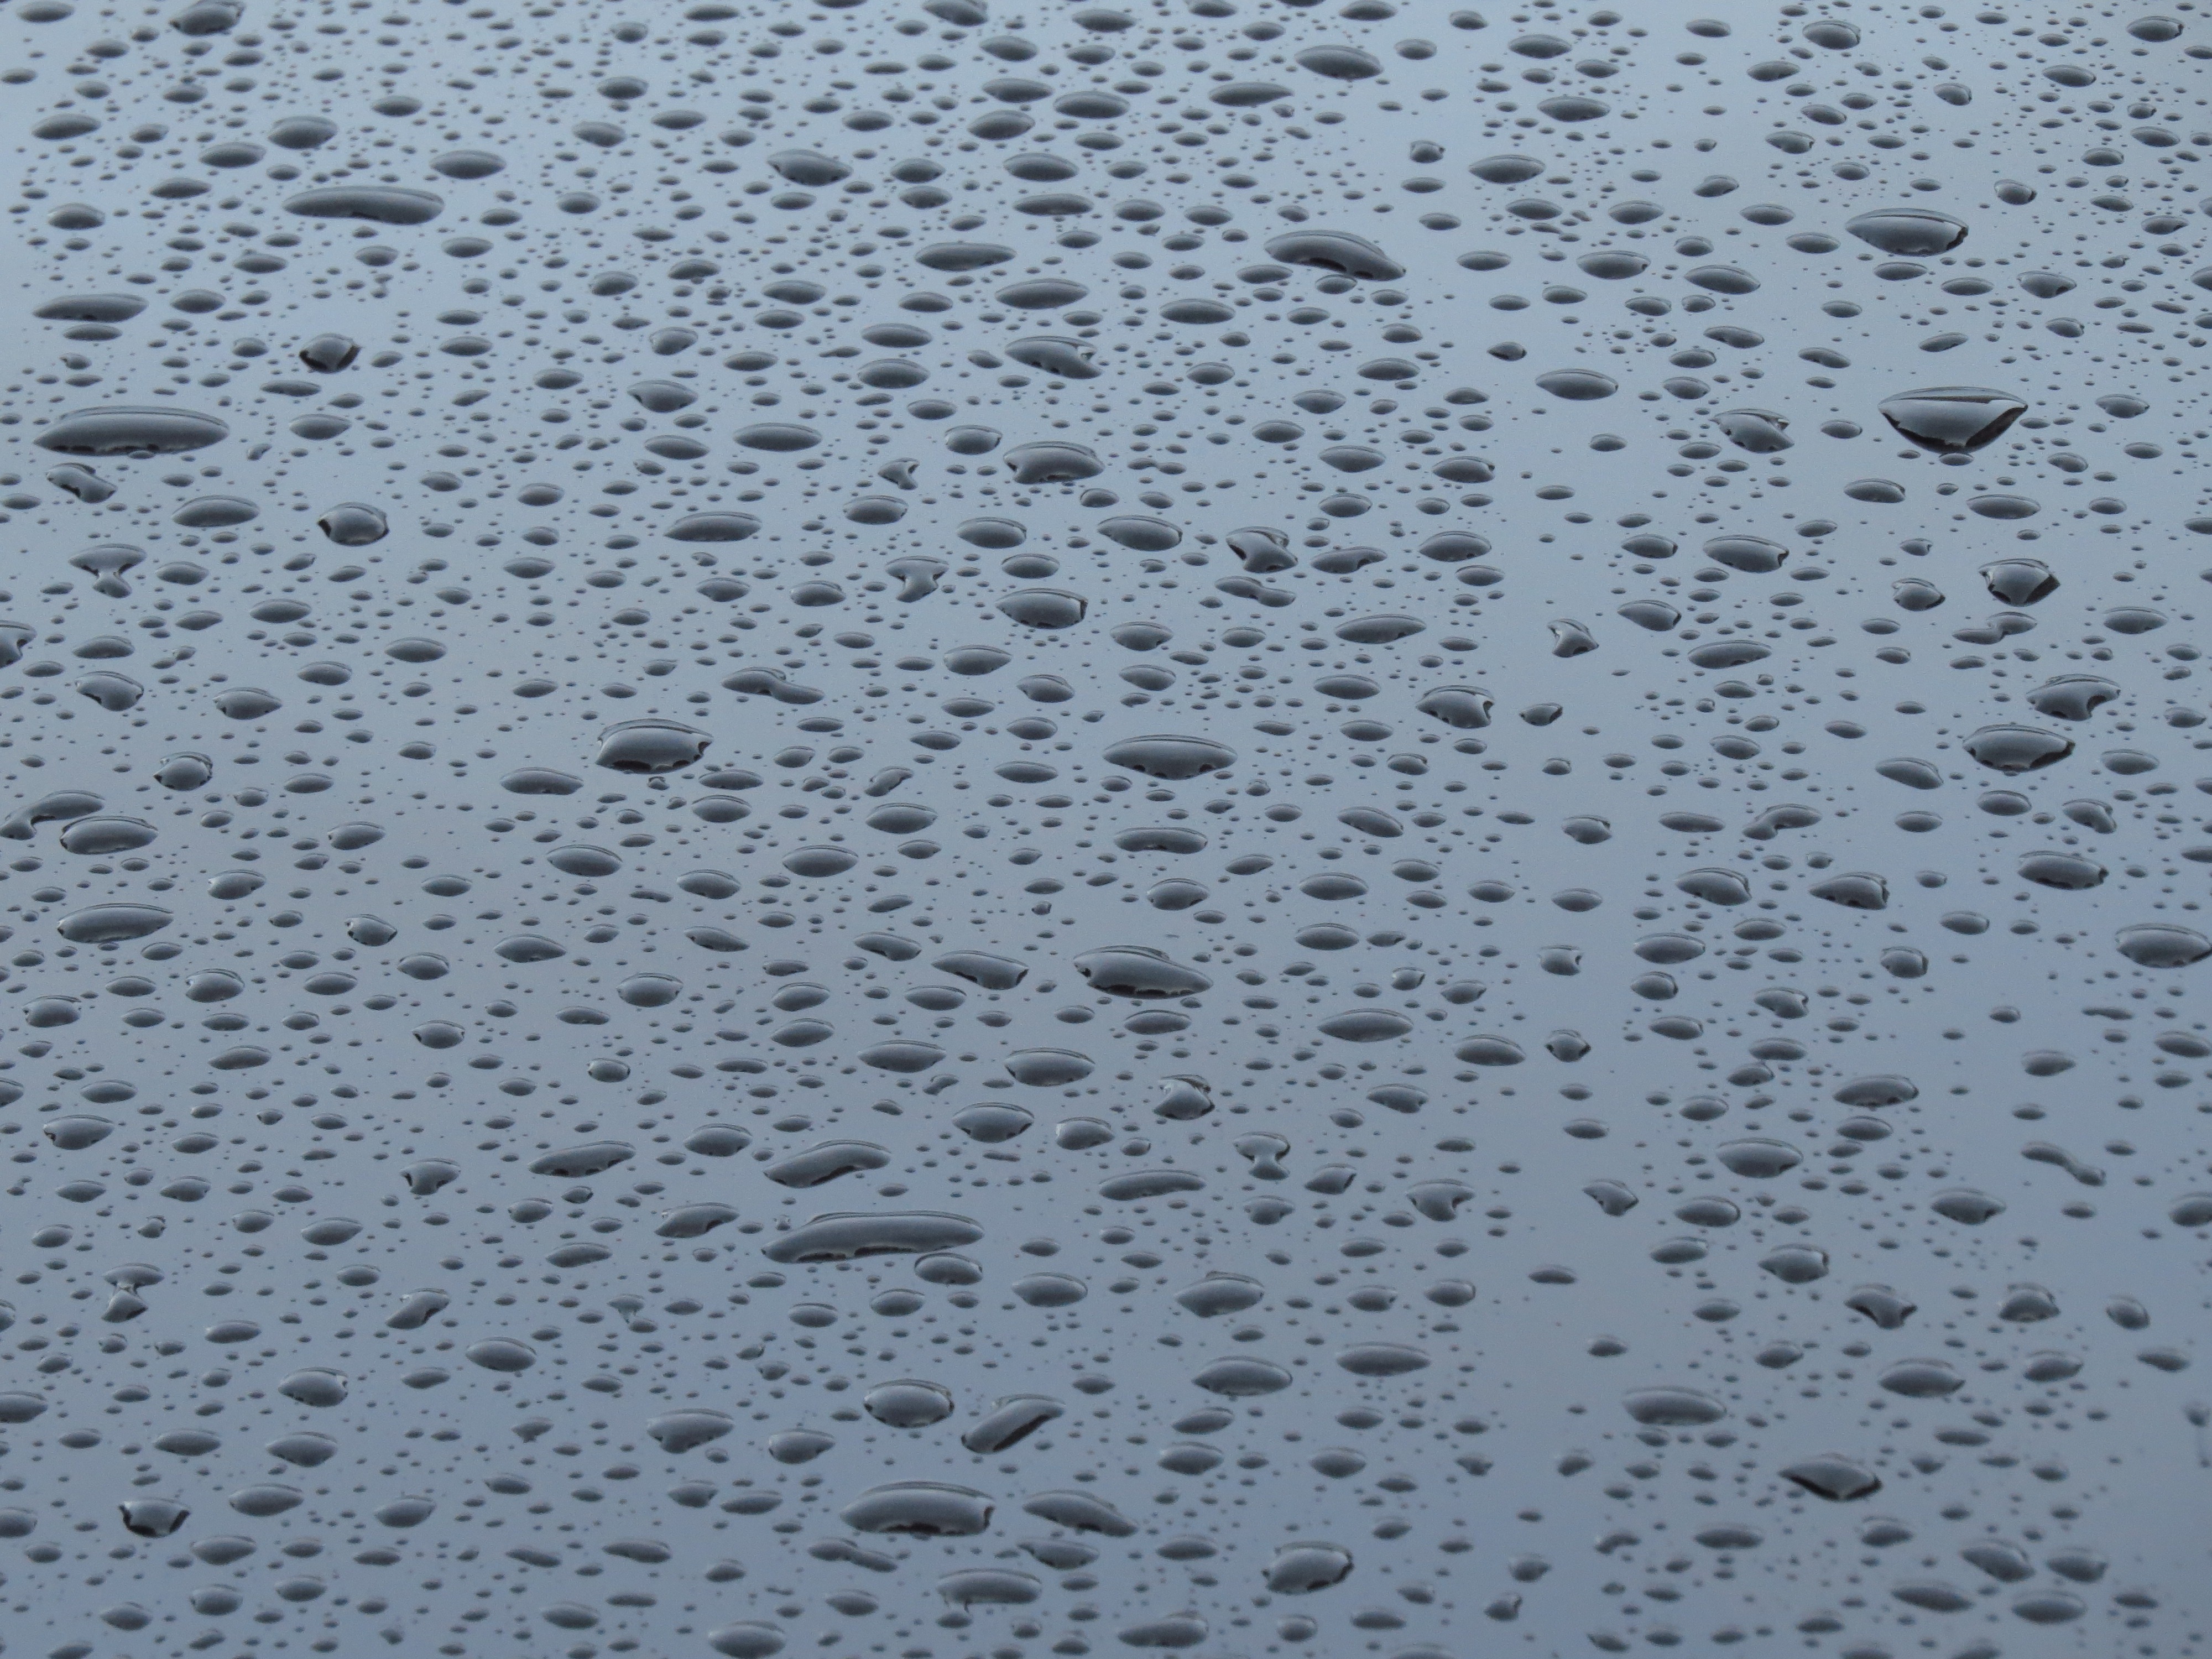
snow, rain, raindrop, frost, wet, shine, weather, paint, auto, black, material, freezing, run off